Kwame Nkrumah

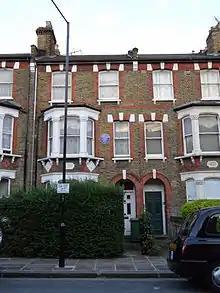
60 Burghley Road, Kentish Town, London, where Nkrumah lived when in London between 1945 and 1947

Nkrumah returned to London in May 1945 and enrolled at the London School of Economics as a PhD candidate in Anthropology. He withdrew after one term and the next year enrolled at University College London, with the intent to write a philosophy dissertation on "Knowledge and Logical Positivism". His supervisor, A. J. Ayer, declined to rate Nkrumah as a "first-class philosopher", saying, "I liked him and enjoyed talking to him but he did not seem to me to have an analytical mind. He wanted answers too quickly. I think part of the trouble may have been that he wasn't concentrating very hard on his thesis. It was a way of marking time until the opportunity came for him to return to Ghana." Finally, Nkrumah enrolled in, but did not complete, a study in law at Gray's Inn.